Kiawah Homes

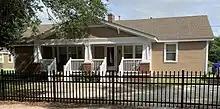
2220 Mt. Pleasant St. is one of the typical units in the Kiawah Homes development.

At first, the operation of the Kiawah Homes was performed by the Charleston Housing Authority, but that arrangement ended in November 1947. The federal Public Housing Authority continued to own housing wartime housing projects in Charleston before getting out of the final projects in 1955 and selling the projects to the Charleston Housing Authority. The federal government approved the sale of the Kiawah Homes to the Charleston Housing Authority in 1950. After a delay caused by the Korean War, the transfer to the Charleston Housing Authority was finalized in December 1953 with ownership to change on January 1, 1954. The Housing Authority agreed to pay for the units by assigning the rental income back.